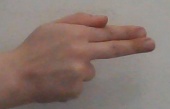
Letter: ghain